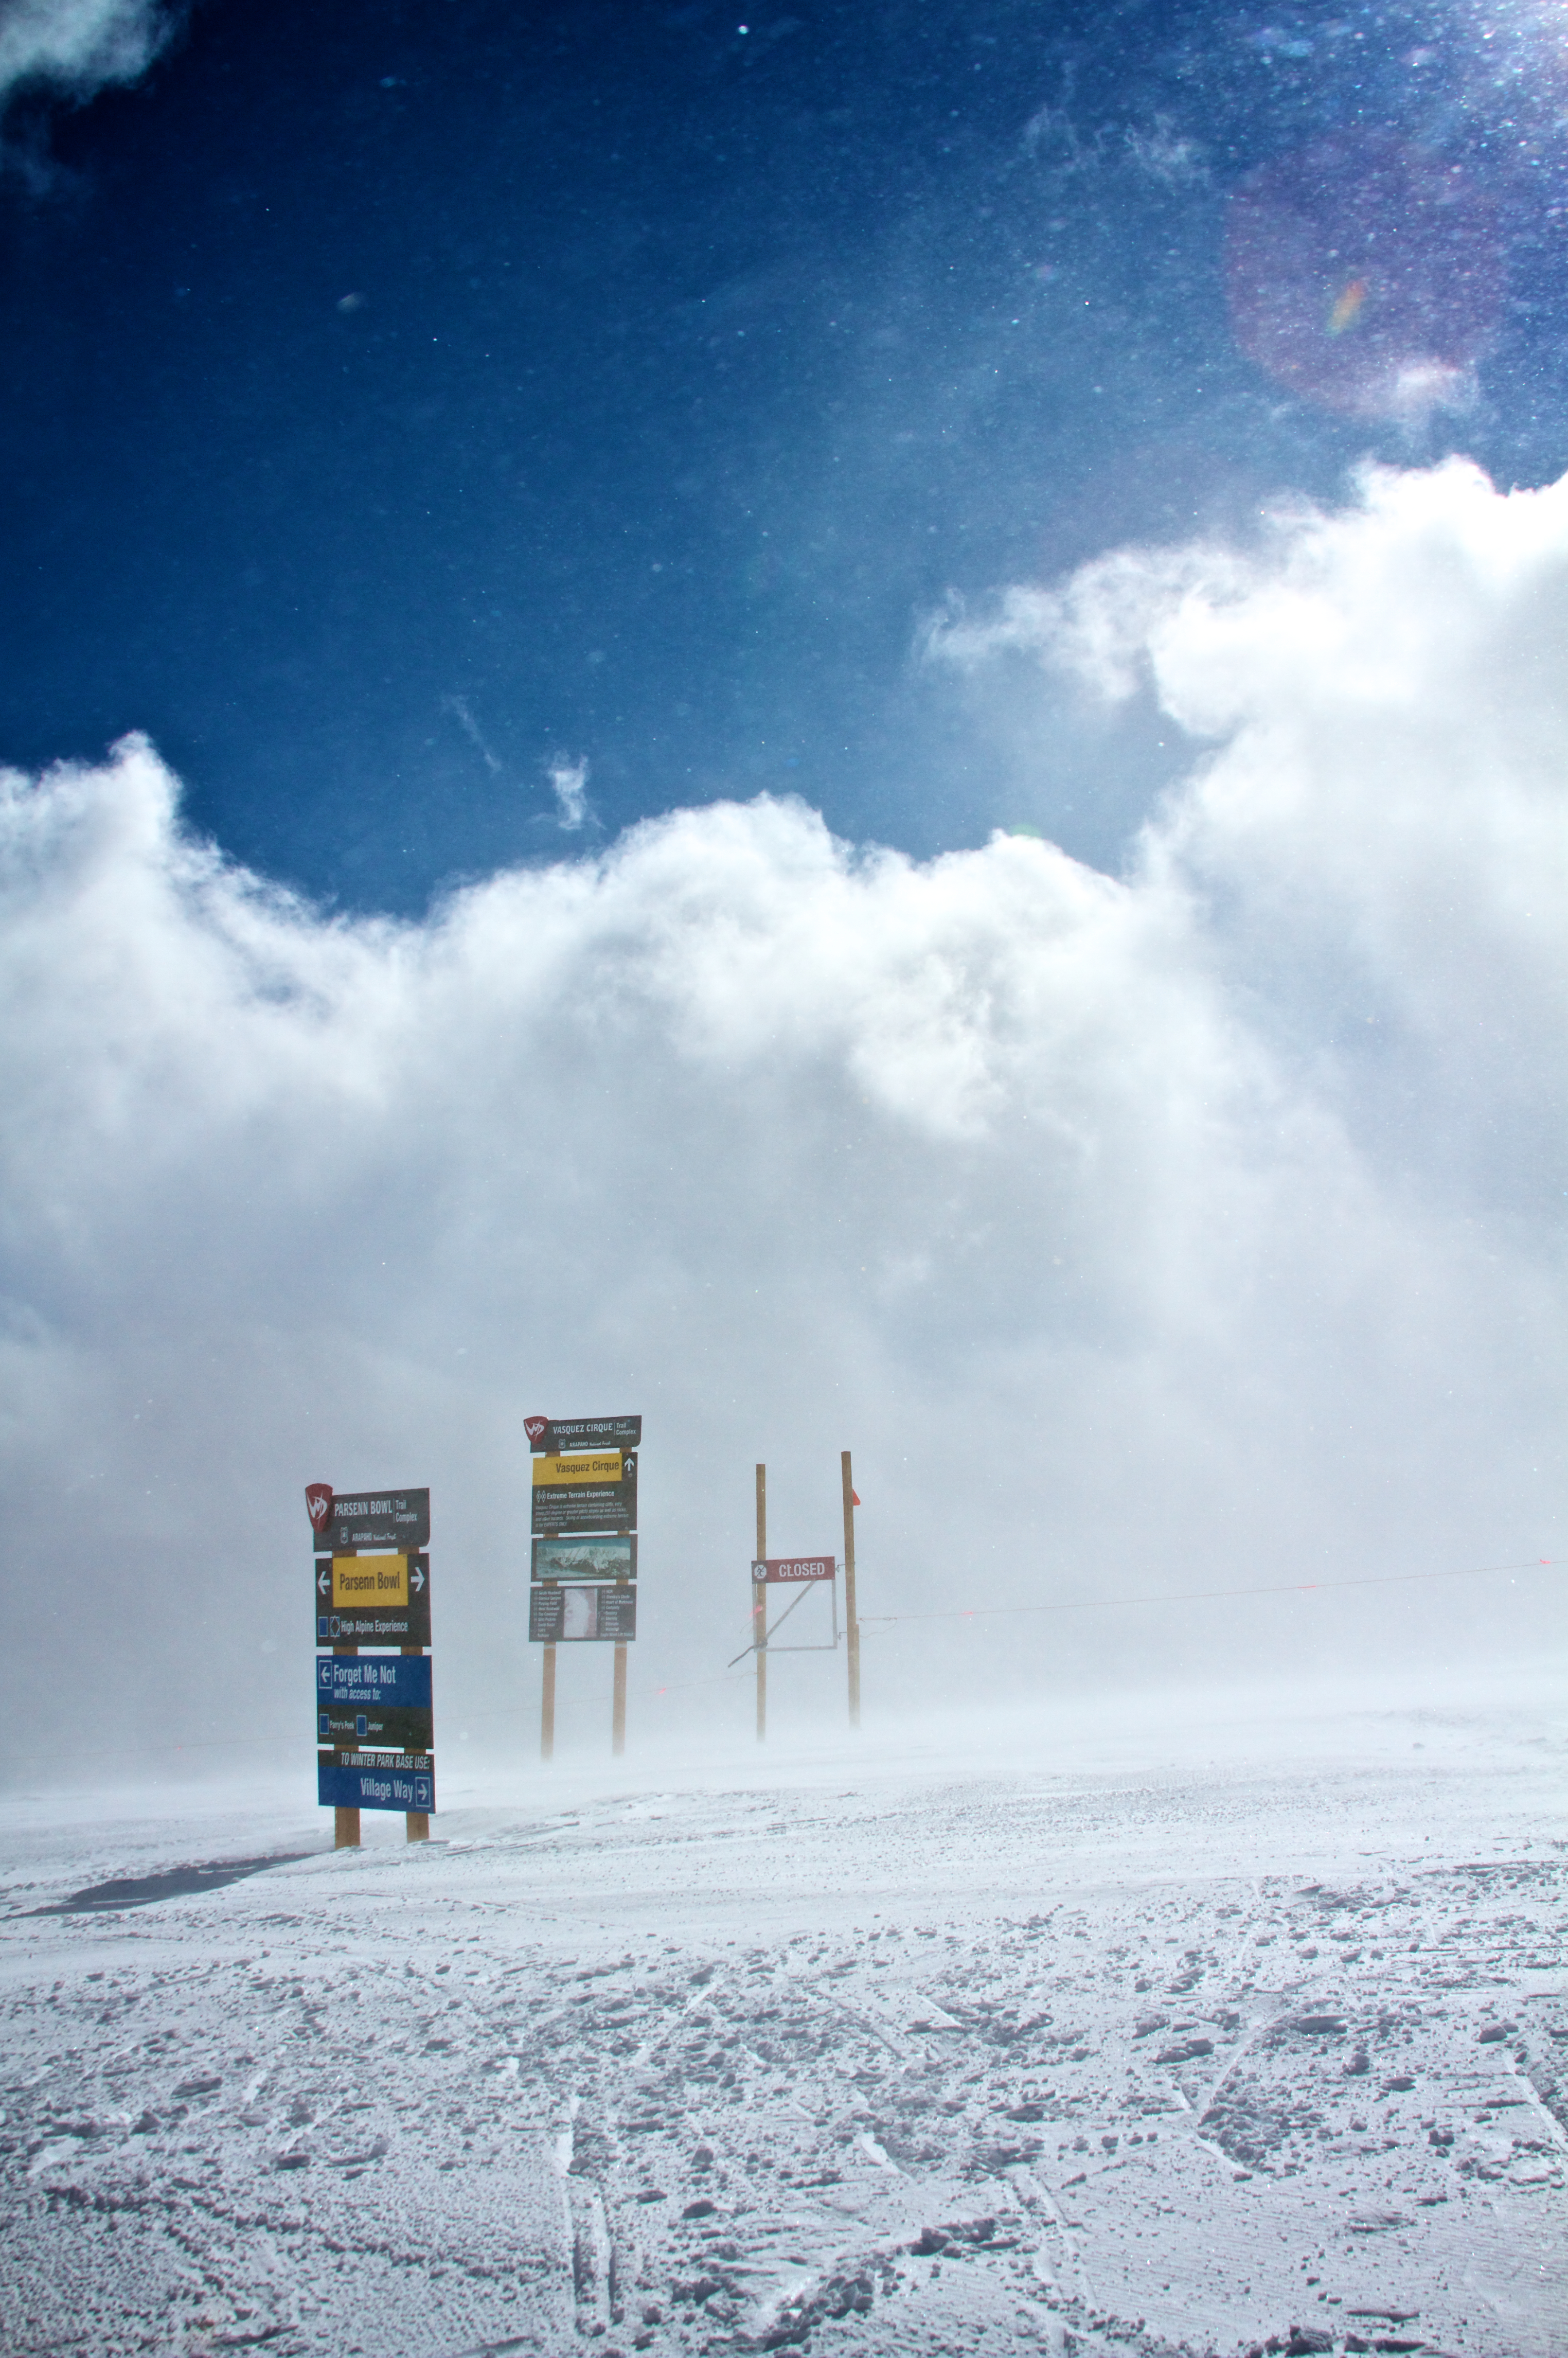
sea, ocean, horizon, mountain, snow, cold, winter, cloud, sky, sun, sunlight, wave, atmosphere, reflection, weather, blue, arctic, season, clouds, colorado, cool, mountains, canon7d, freezing, winterpark, maryjane, atmosphere of earth